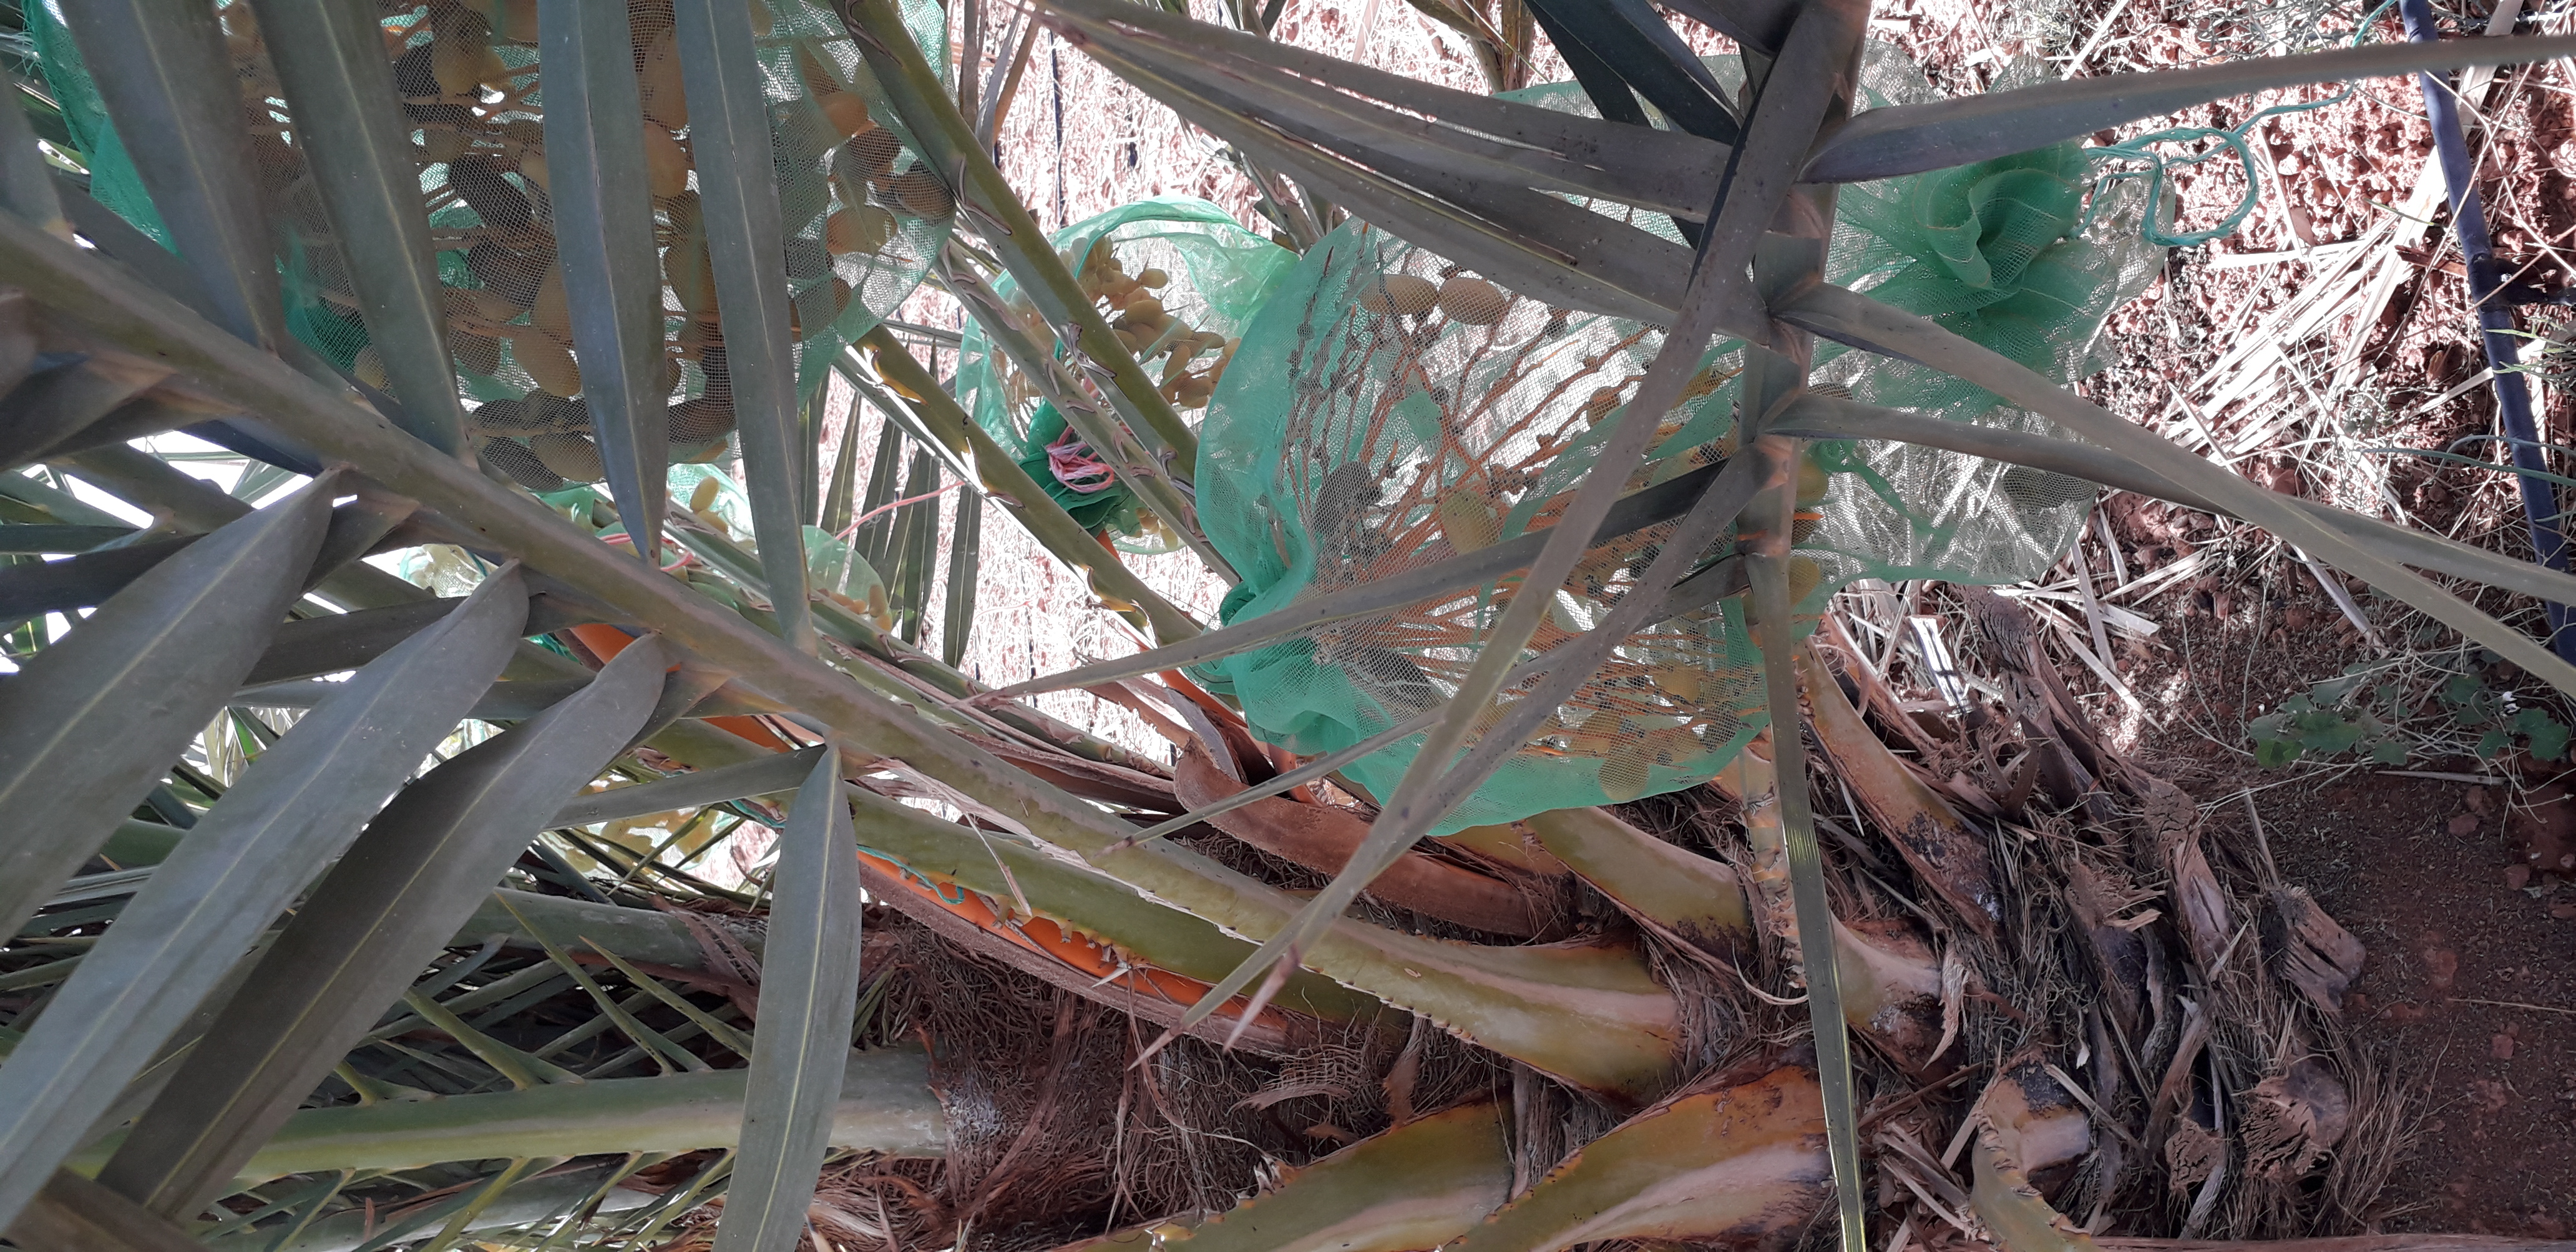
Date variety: kholt